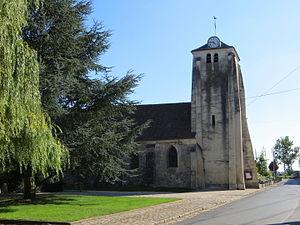
Vue générale de l'église
Vincy-Manœuvre est une commune française située dans le département de Seine-et-Marne, en région Île-de-France.